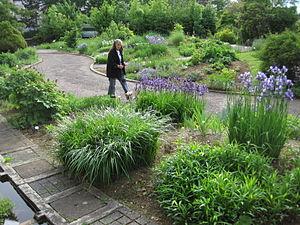
Jardin botanique de Besançon
Le jardin botanique de Besançon est un jardin botanique municipal de Besançon et de l'université de Franche-Comté créé en 1957. Labellisé « Jardins botaniques de France et des pays francophones » il est riche d'environ 5 000 espèces de plantes botaniques réparties sur 1 hectare dans des milieux reconstitués représentatifs de la Franche-Comté et du monde entier.